National Autonomous University of Mexico

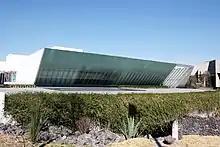
University Museum of Modern Art (MUAC).

Under the care of the School of Engineering, UNAM, the Colonial Palace of Mining is located in the historical center of Mexico City. Formerly the School of Engineering, it has three floors, and hosts the International Book Expo ("Feria Internacional del Libro" or "FIL") and the International Day of Computing Security Congress ("DISC"). It also has a permanent exhibition of historical books, mostly topographical and naturalist works of 19th-century Mexican scientists, in the former library of the School of Engineers. It also contains several exhibitions related to mining, the prime engineering occupation during the Spanish colonization. It is considered to be one of the most significant examples of Mexican architecture of its period, conceived by Manuel Tolsa during de Spanish colonial rule in a neoclassical style (18th century).